The Oxford Companion to Spirits & Cocktails

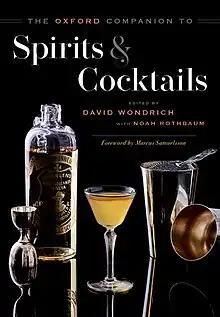

The Oxford Companion to Spirits & Cocktails (OCSC) is a book in the series of Oxford Companions published by Oxford University Press. The book provides an alphabetically arranged reference to spirits, cocktails and other elements of the bar industry, compiled and edited by David Wondrich and Noah Rothbaum, with contributions by several writers including Doug Frost, Garrett Oliver and Audrey Saunders. Also notably contributing to the book is pioneering bartender Dale DeGroff. The work is considered the first reference book on the history and trends of distilled spirits.